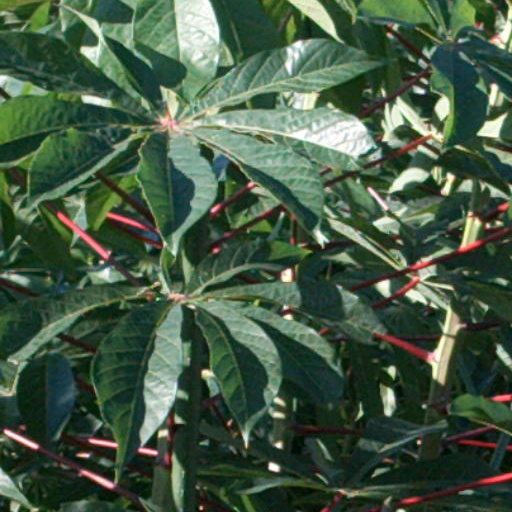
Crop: cassava